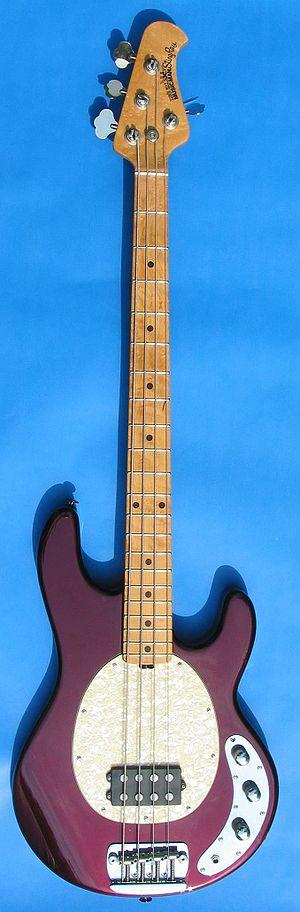
La Music Man StingRay Bass est une guitare basse électrique de la marque Music Man créée par Leo Fender et commercialisée à partir de 1976.